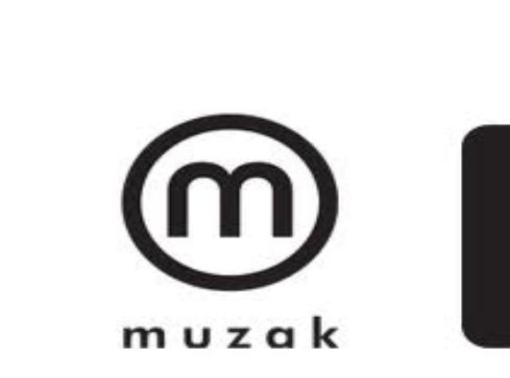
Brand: muzak-1
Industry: Clothes